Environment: real
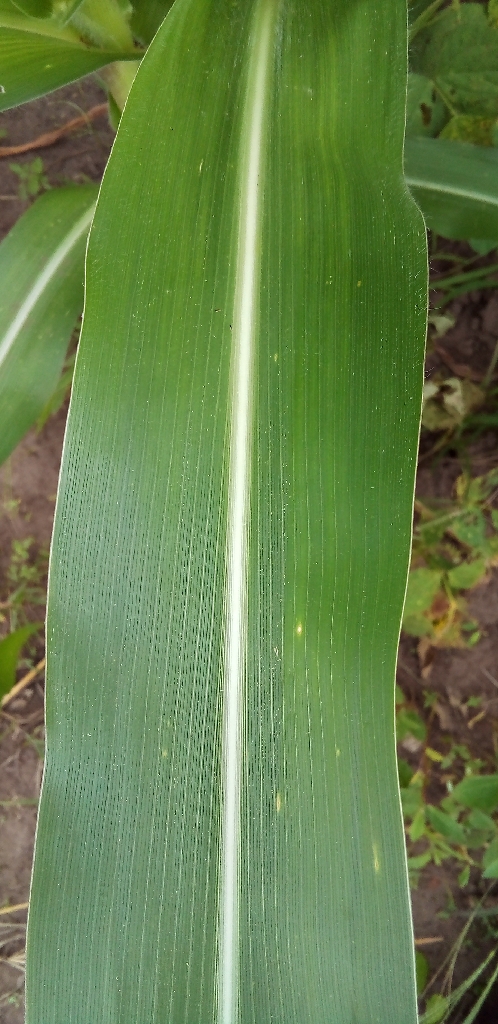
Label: healthy